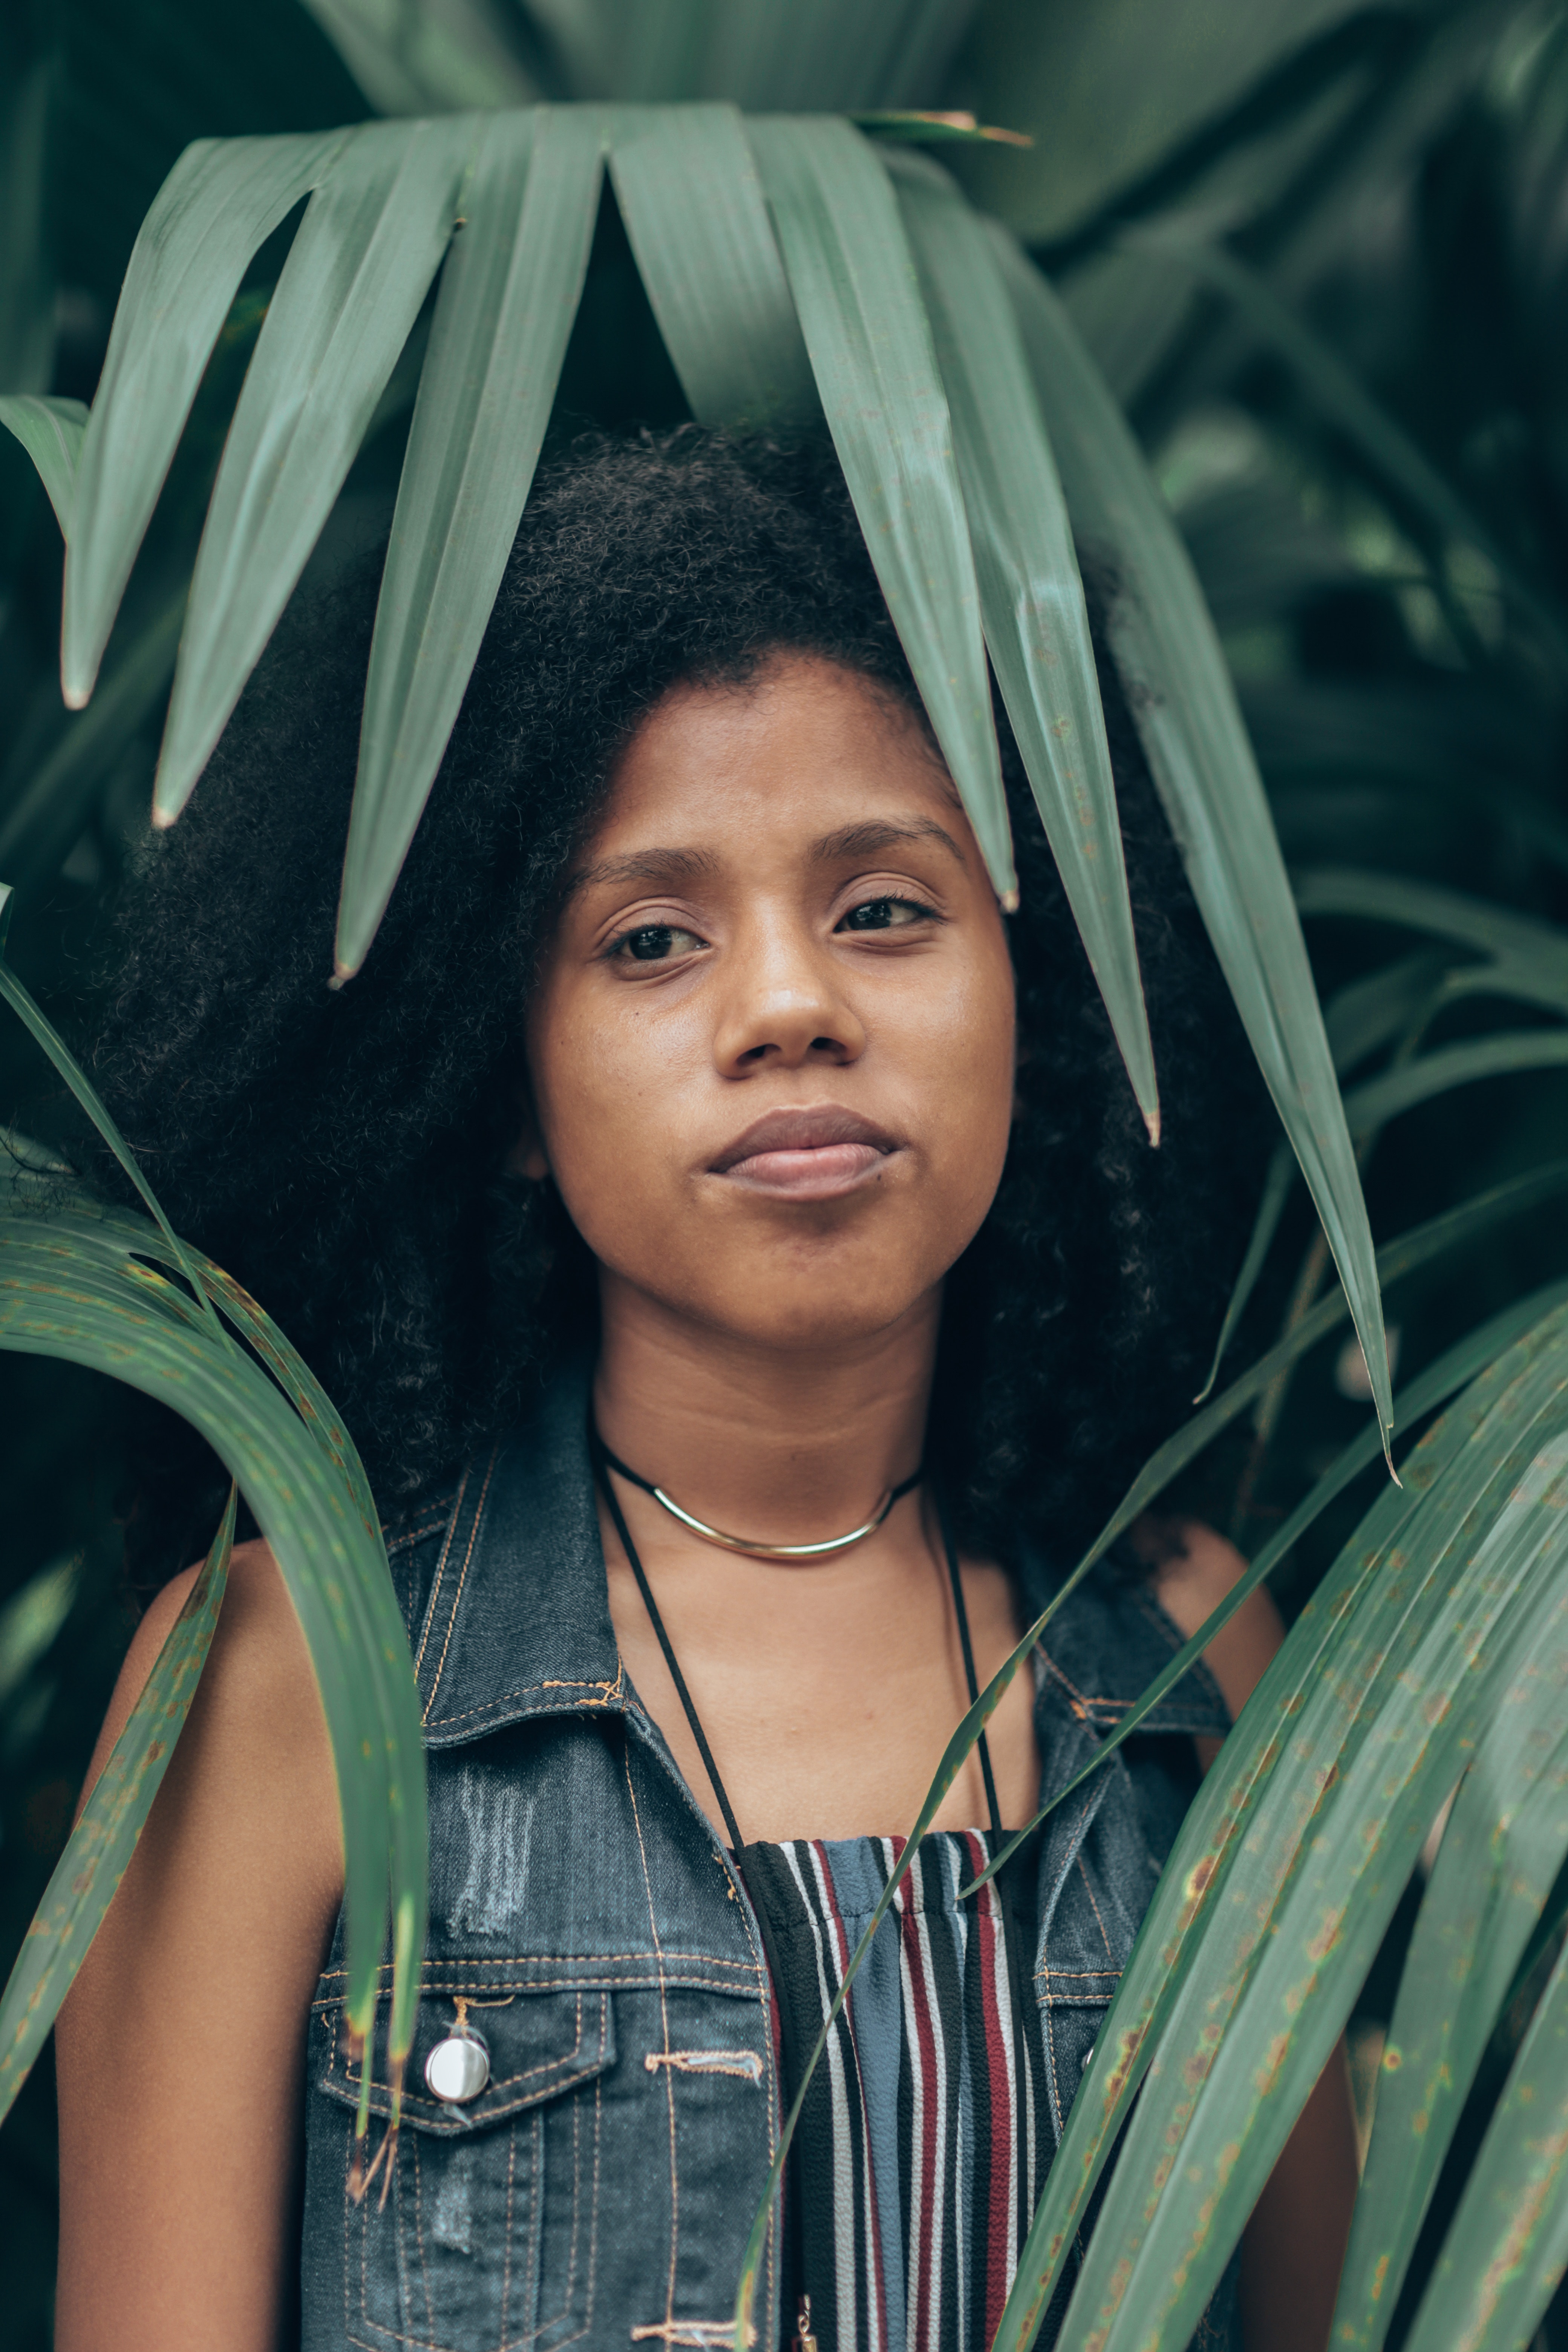
beauty, girl, eye, black hair, smile, fun